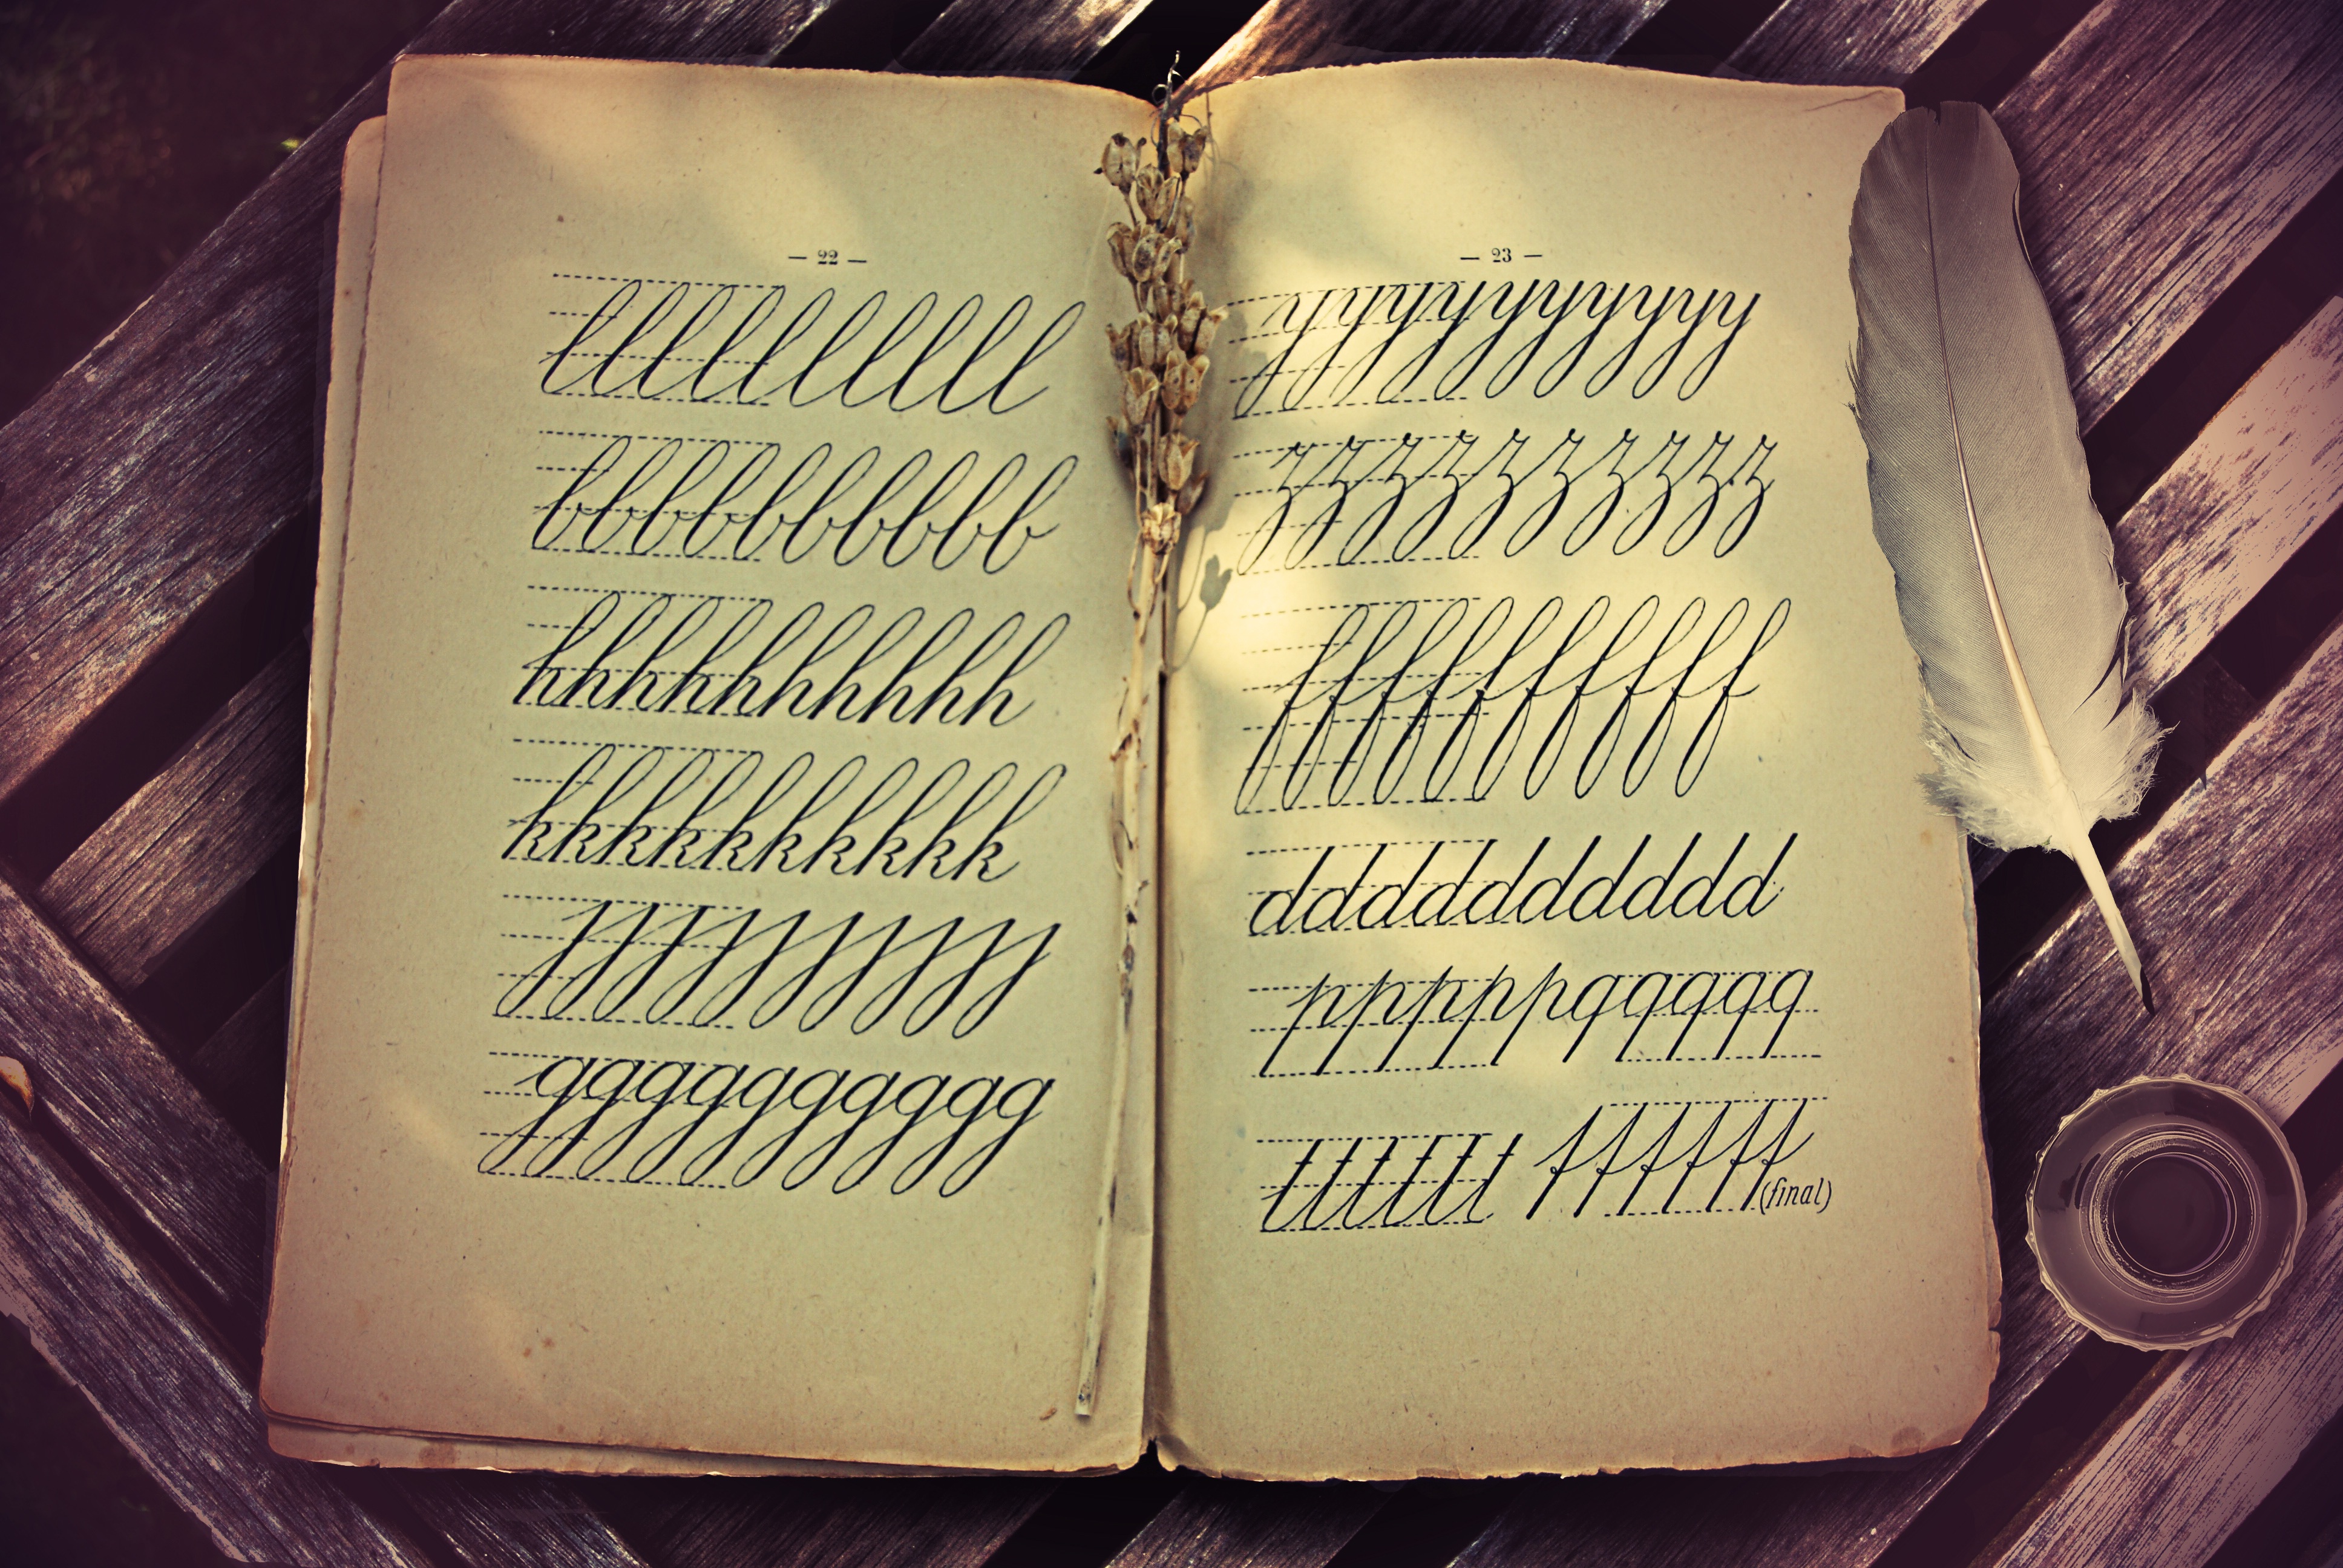
writing, book, black and white, vintage, old book, mail, font, text, handwriting, calligraphy, review